Jacques Réattu

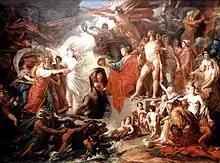
Jacques Réattu, "The Triumph of Civilization", 1793, oil on canvas. Kunsthalle Hamburg

Jacques Réattu (3 August 1760, Arles – 7 April 1833, Arles) was a French painter and winner of the grand prix de Rome. He was an illegitimate son of the painter Guillaume de Barrême de Châteaufort and Catherine Raspal, sister of the Arles-born painter Antoine Raspal – Antoine gave him his first lessons in painting.